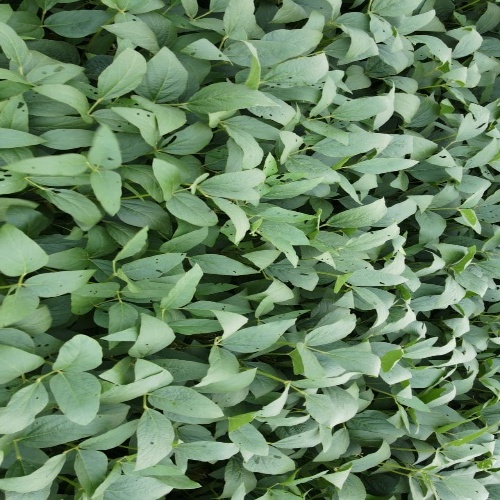
Label: Diabrotica_speciosa